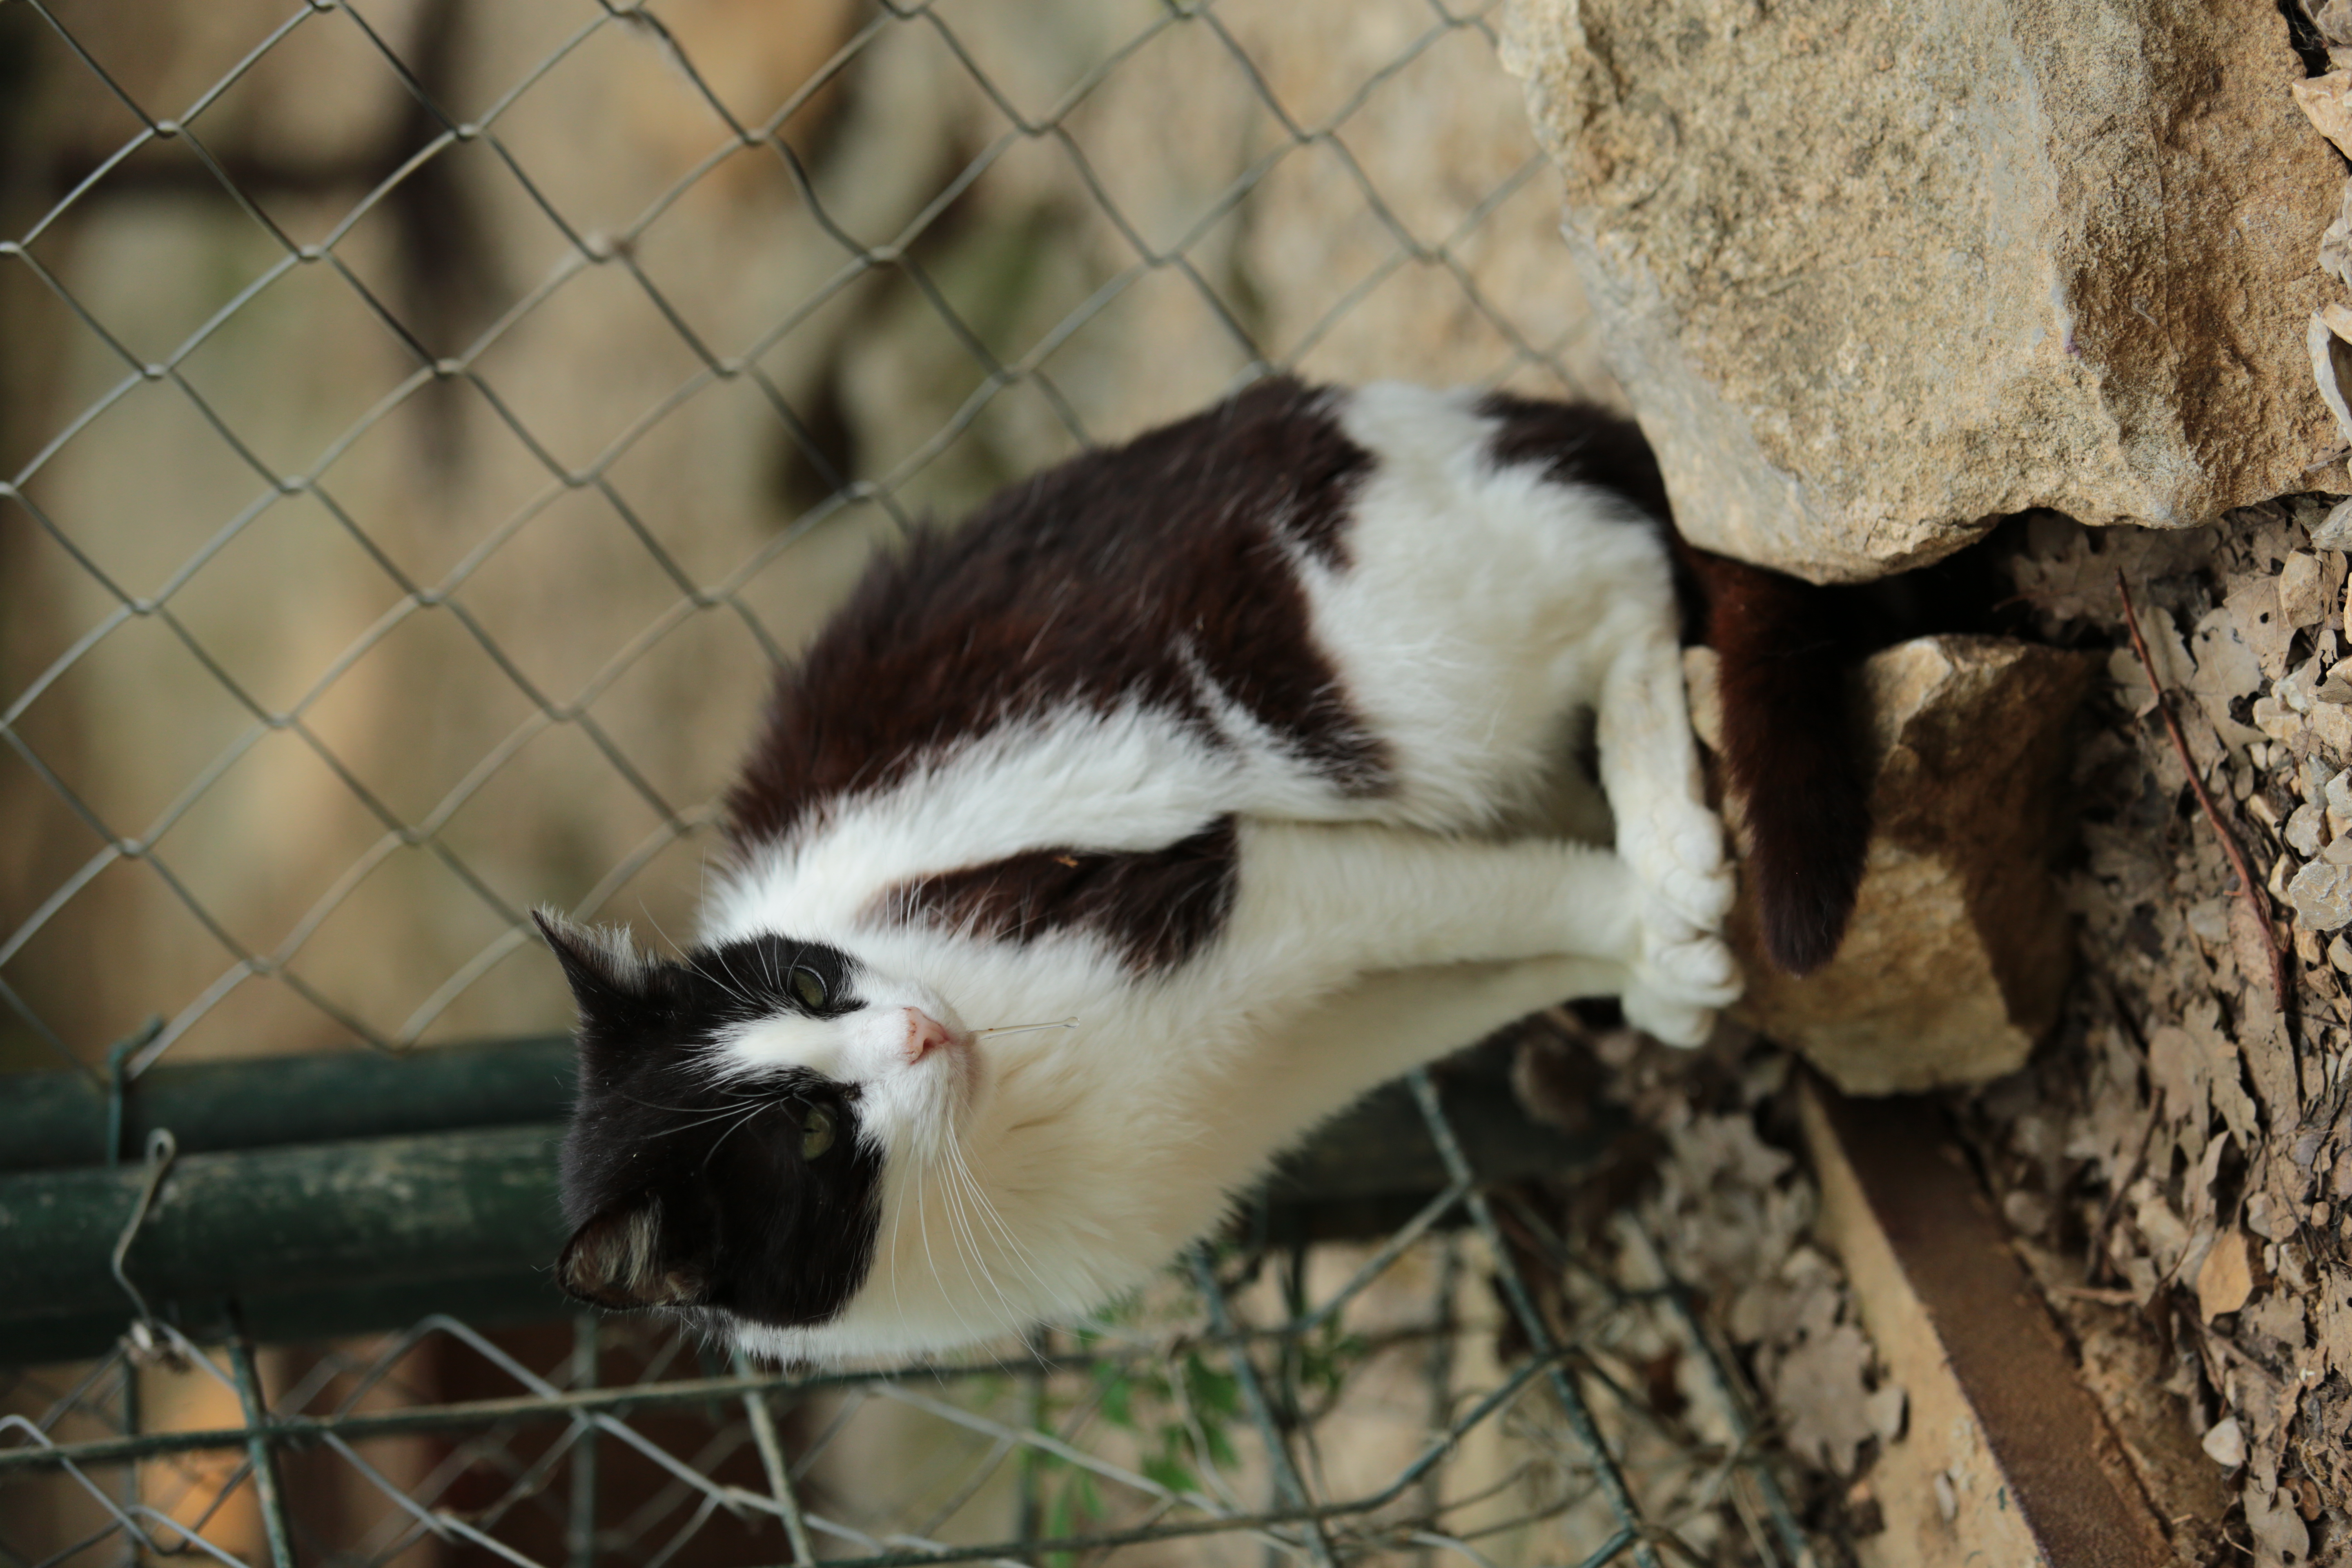
france, europe, cat, canon, mammal, fauna, cats, shelter, whiskers, midi, vertebrate, refuge, association, chats, southfrance, sdfrankreich, zuidfrankrijk, mditerrane, languedocroussillon, hrault, hauskatze, animalsprotection, enclos, brissac, poezen, katten, bnvoles, volunteers, pensionnaires, small to medium sized cats, cat like mammal